Women in aviation

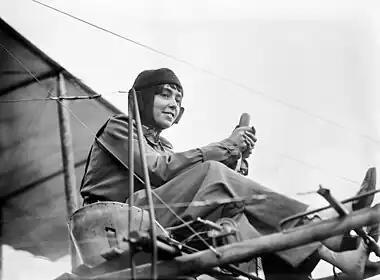
Hélène Dutrieu, 1911

Early pioneers include French Raymonde de Laroche who was the first woman in the world to successfully pass a flight test and earn a pilot licence on March 8, 1910. In 1909, a pilot licence had become required to fly commercially and participate in air shows. Seven other French women followed her, earning pilot's licenses within the next year. One of these, Marie Marvingt, 3rd Frenchwoman licensed for airplanes, but first French woman balloonist licensed in 1901, became the first woman to fly in combat, completing bombing raids over Germany. Marvingt tried to get the government to outfit air ambulances prior to the war and became the world first certified Flight Nurse.